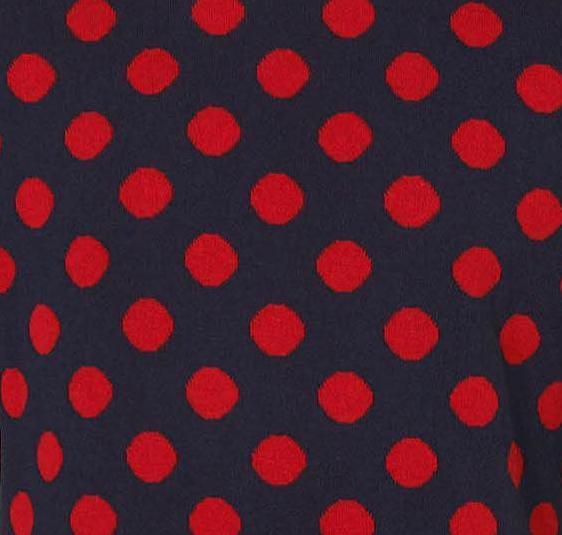
Texture: polka-dotted